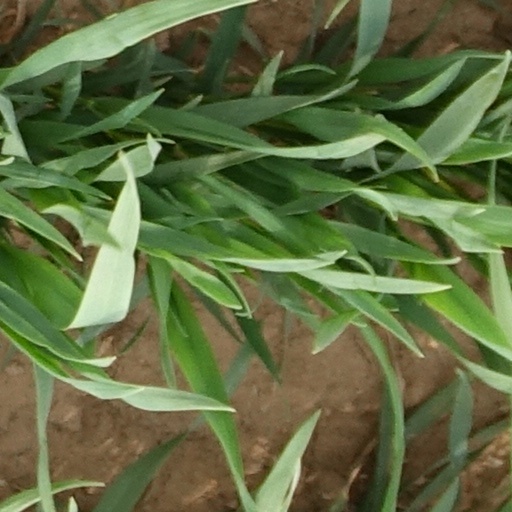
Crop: wheat